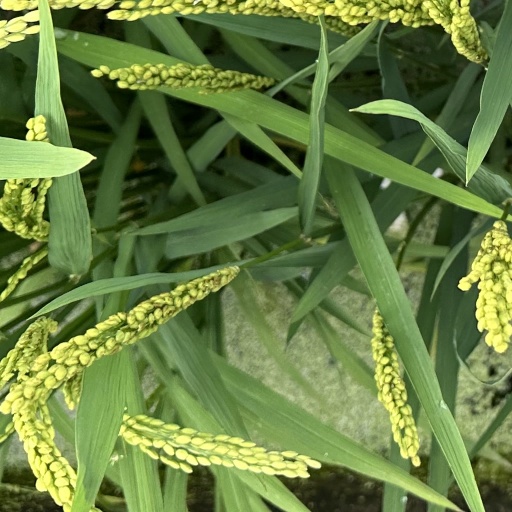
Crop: rice